Coelopa frigida

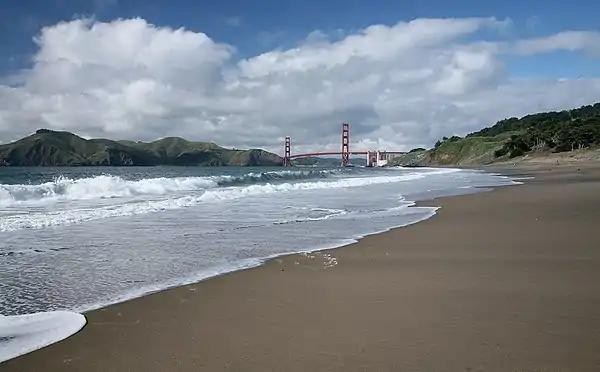

"C. frigida" need a constant supply of algae to feed and lay their eggs. Thus, coastal beaches with stranded seaweed are their preferred environment. The significant factors that determine the population density and spread are the age of algae, the presence or absence of high winds or storms, the rate of decay of algae, and temperature.